Describe the emotion expressed in this image:  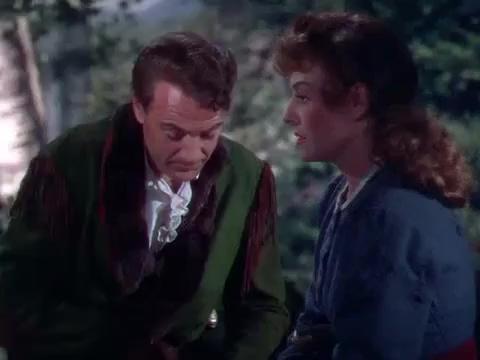
This person displays Suffering, valence and arousal with high intensity.